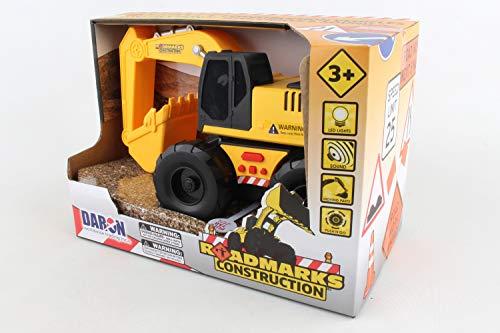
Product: Daron Construction Roadmarks Excavator
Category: Toys & Games | Play Vehicles | Toy Vehicles
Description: Functional LED lights and sounds.
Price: $12.95
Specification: ASIN:B07VCS66YQ|ShippingWeight:1pounds(Viewshippingratesandpolicies)|DateFirstAvailable:July12,2019